Charles-Valentin Alkan

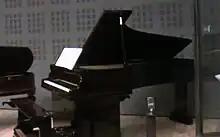
Alkan's Érard grand piano pédalier, now in the Musée de la Musique, Paris

It is not clear why, in 1873, Alkan decided to emerge from his self-imposed obscurity to give a series of six "Petits Concerts" at the Érard piano showrooms. It may have been associated with the developing career of Delaborde, who, returning to Paris in 1867, soon became a concert fixture, including in his recitals many works by his father, and who was at the end of 1872 given the appointment that had escaped Alkan himself, Professor at the Conservatoire. The success of the "Petits Concerts" led to them becoming an annual event (with occasional interruptions caused by Alkan's health) until 1880 or possibly beyond. The "Petits Concerts" featured music not only by Alkan but of his favourite composers from Bach onwards, played on both the piano and the pédalier, and occasionally with the participation of another instrumentalist or singer. He was assisted in these concerts by his siblings, and by other musicians including Delaborde, Camille Saint-Saëns, and Auguste Franchomme.